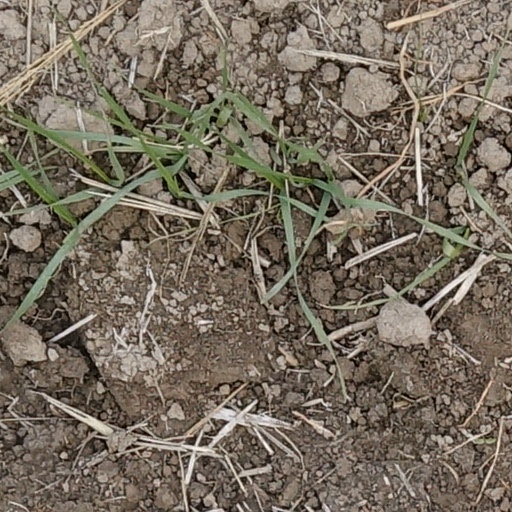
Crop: wheat